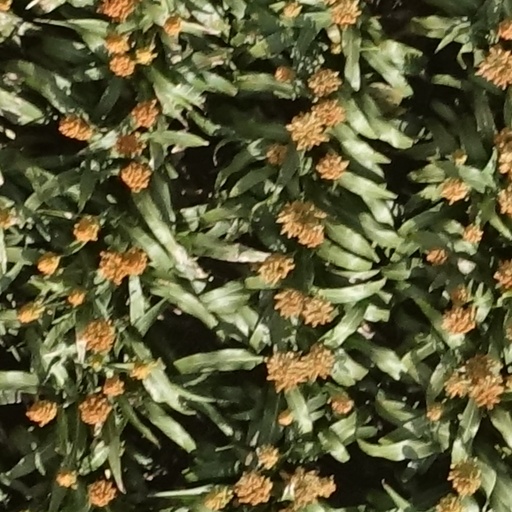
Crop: sorghum